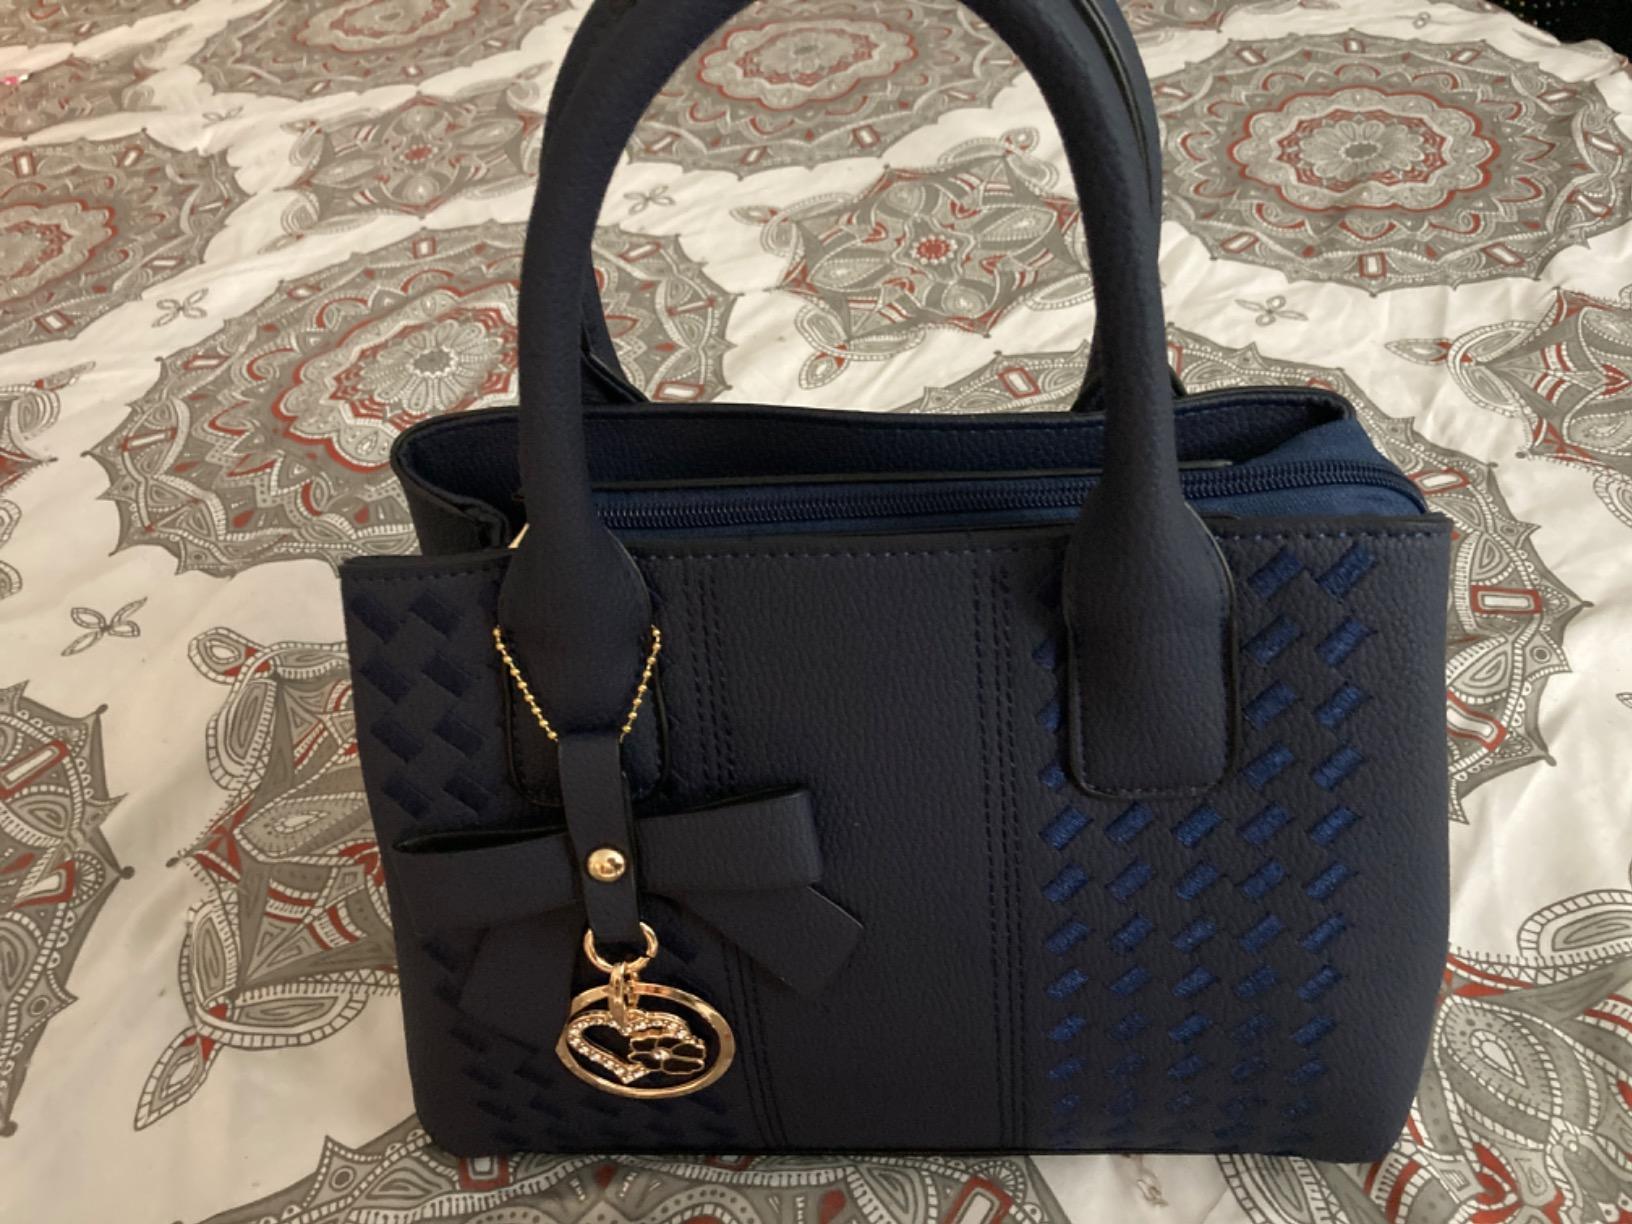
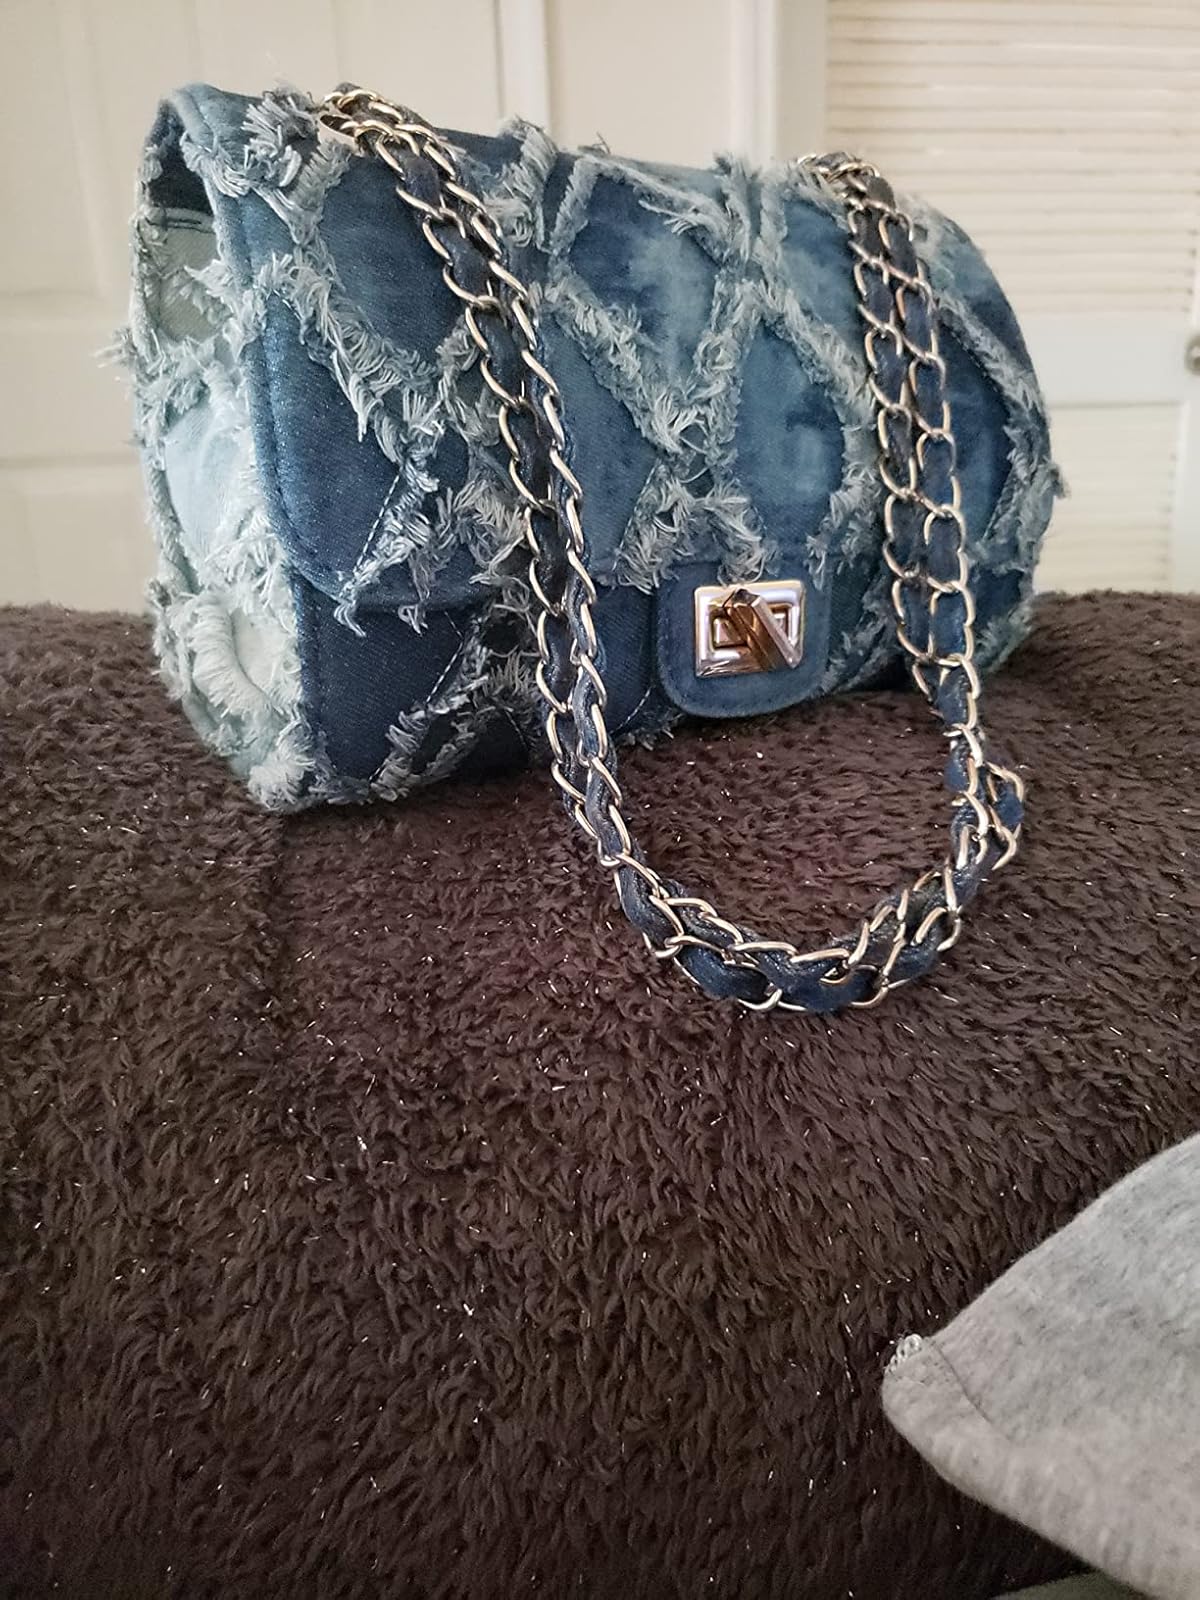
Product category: accessories_handbag
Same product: no